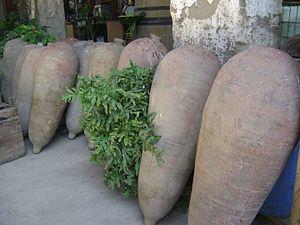
Le pisco est une eau-de-vie de vin produite au Pérou et au Chili. Le pisco est obtenu par distillation du raisin, comme le brandy et le cognac, mais sans prolongation du vieillissement en fûts de bois. Il titre entre 30° et 45° d'alcool. Il est particulièrement apprécié dans l'élaboration du cocktail le Pisco sour.